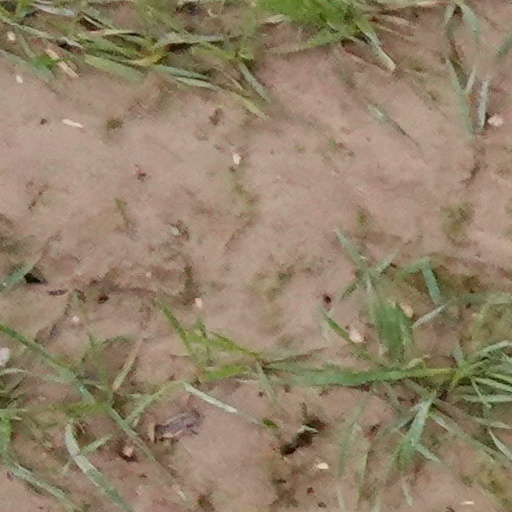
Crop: wheat